Field recording

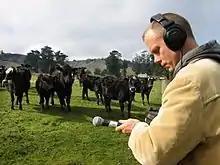
Martin Schmidt of the American electronic duo Matmos, recording cows in 2006

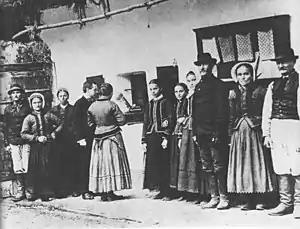
Béla Bartók using a phonograph to record Slovak folk songs sung by peasants

Field recording is the production of audio recordings outside recording studios, and the term applies to recordings of both natural and human-produced sounds. It can also include the recording of electromagnetic fields or vibrations using different microphones like a passive magnetic antenna for electromagnetic recordings or contact microphones, or underwater field recordings made with hydrophones to capture the sounds and/or movements of whales, or other sealife. These recordings are often regarded as being very useful for sound designers and foley artists.